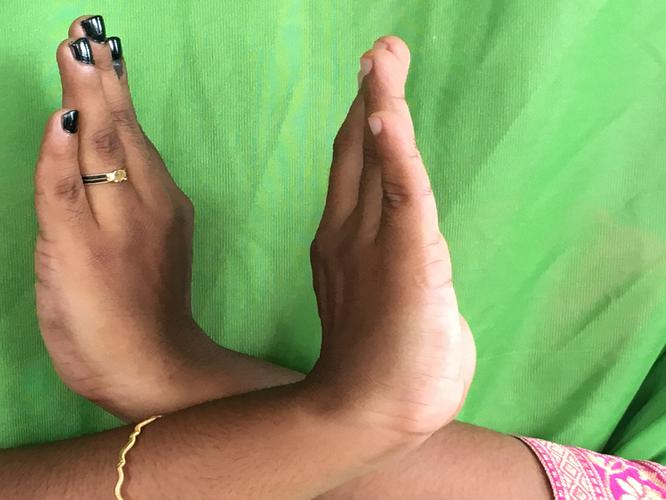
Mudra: Swastikam
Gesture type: double_hand